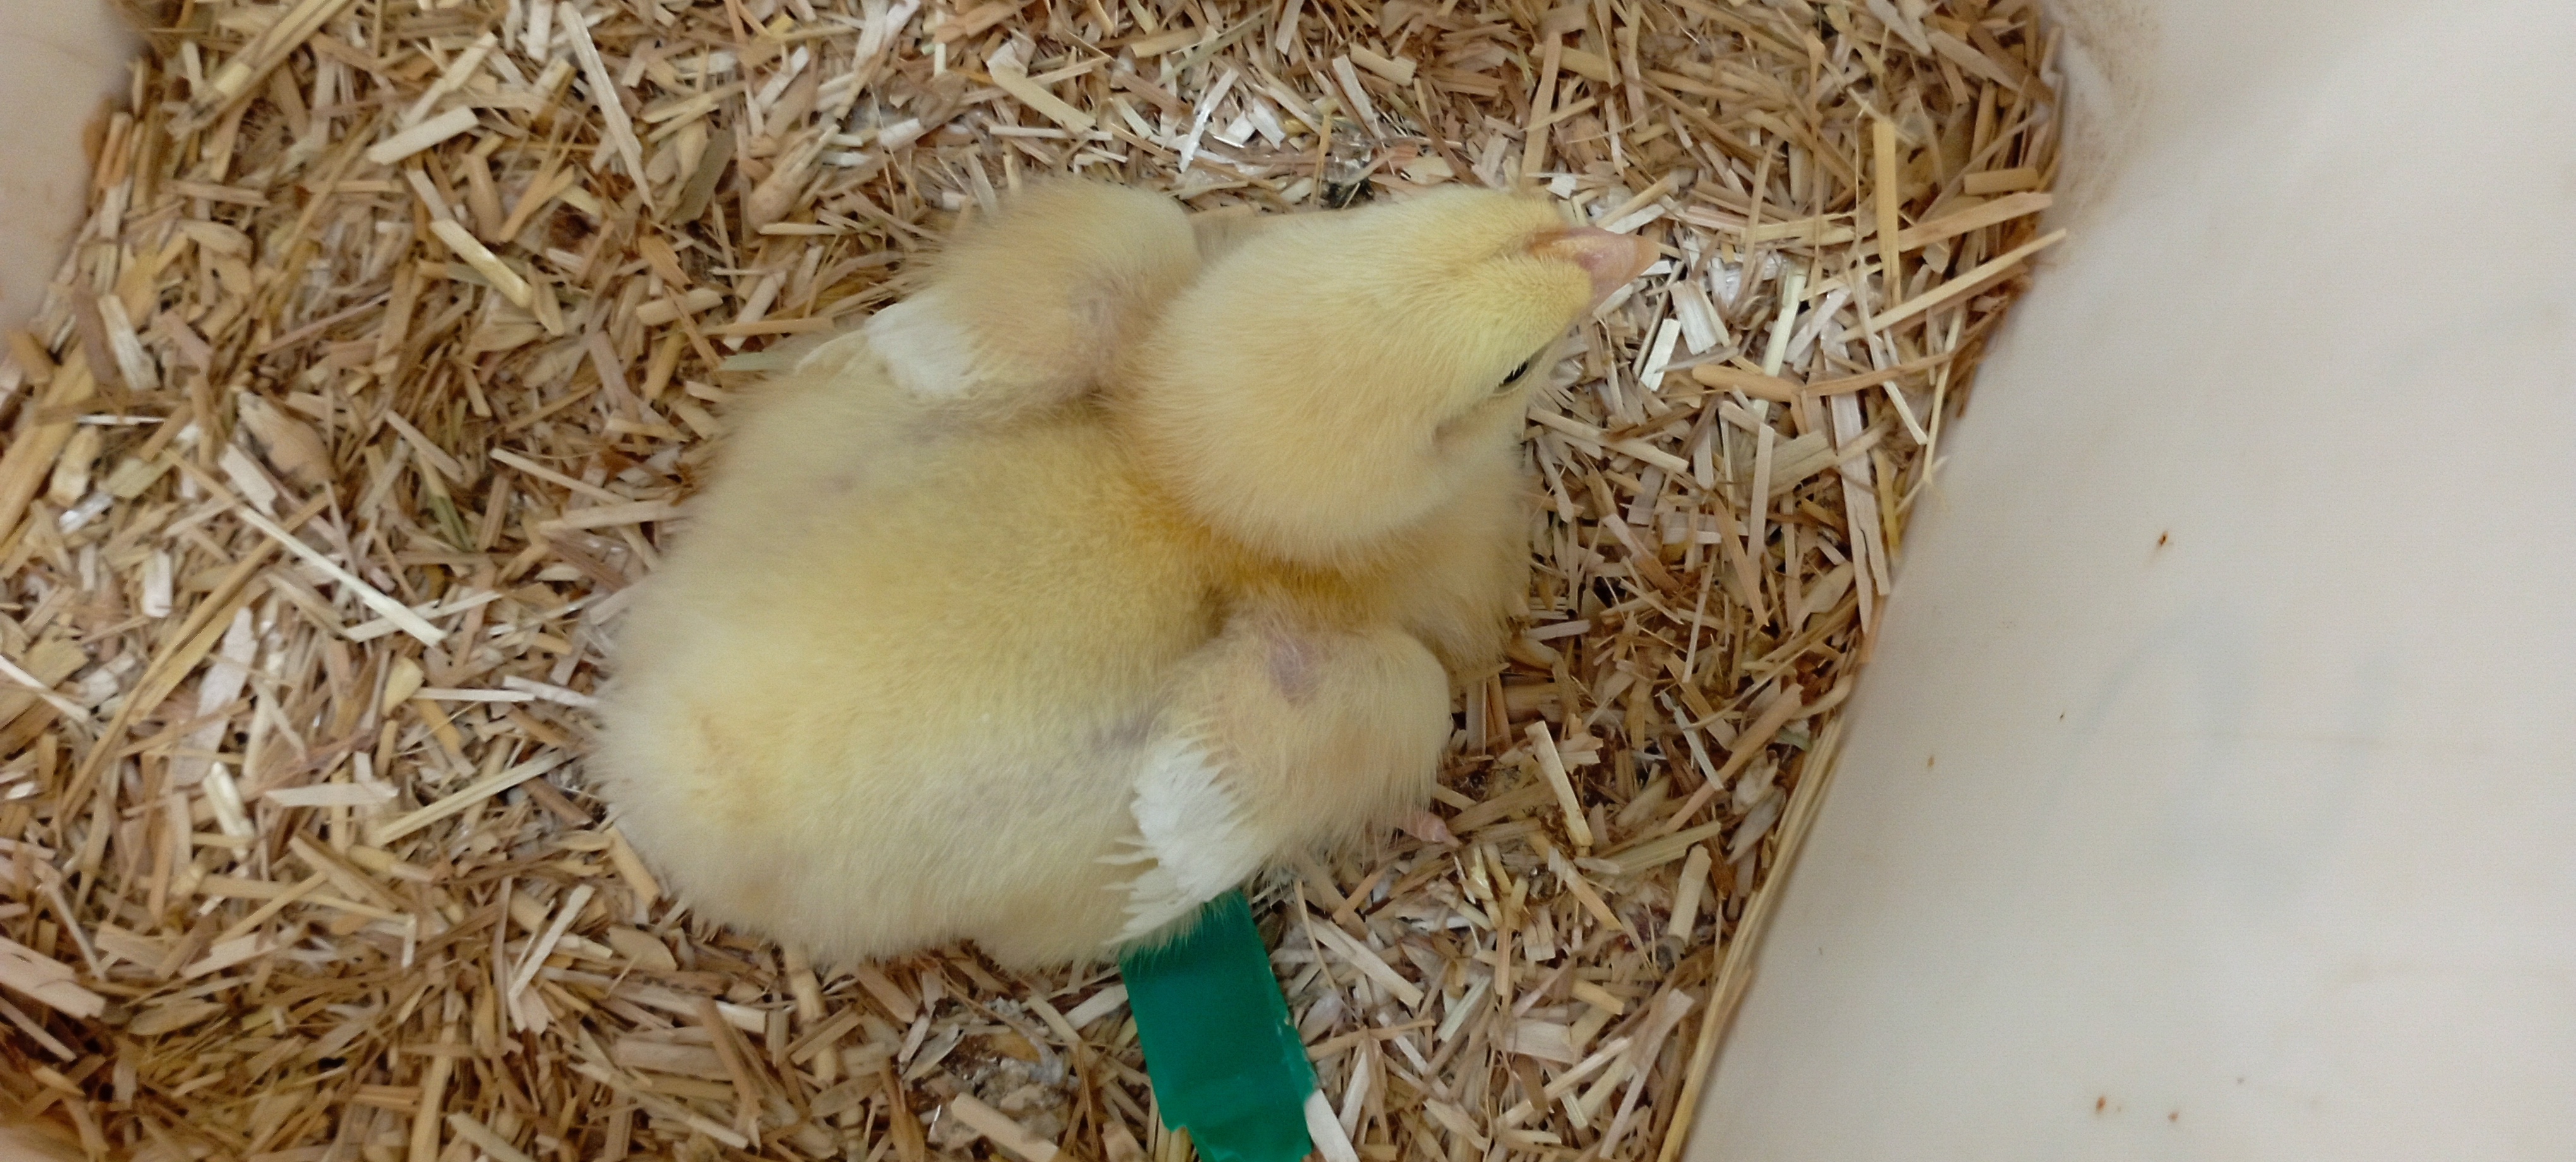
Weight: 207 g